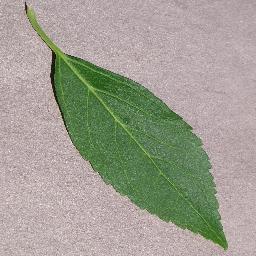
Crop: cherry
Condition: (including_sour)_healthy